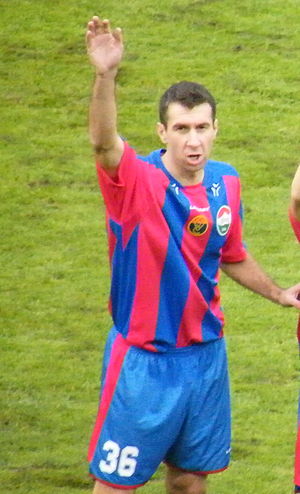
Jozef Gašpar
Jozef Gašpar er en tidligere slovakisk fodboldspiller.